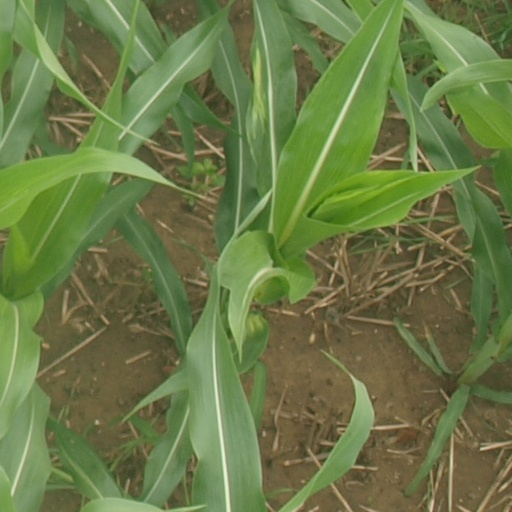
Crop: maize; corn